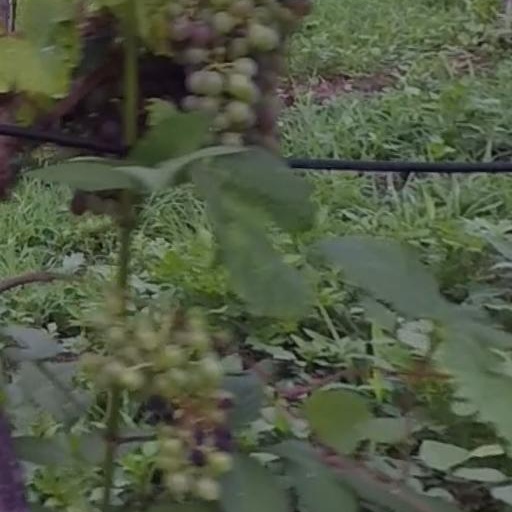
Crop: grape